Amani al-Ahbar

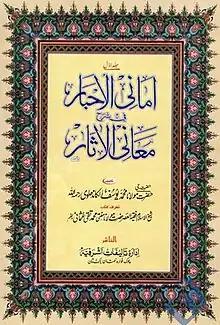
Arabic cover

Amani al-Ahbar fi Sharh Ma'ani al-Athar is a 4-volume Arabic commentary on "Sharh Ma'ani al-Athar", authored by Yusuf Kandhlawi. Due to the author's passing, he was unable to complete this commentary. He did manage to finish commenting on the final section of the chapters related to Witr. The first volume was finalized in 1959, followed by the second volume in 1962. After a hiatus caused by his teaching responsibilities, he later returned to the project, but it remained incomplete. The first two volumes were published in 1962, and the third and fourth volumes, in manuscript form, were brought to light by Zakariyya Kandhlawi in 1974.